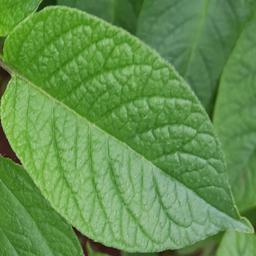
Etiqueta: Sana